Meadows near Rijswijk and the Schenkweg

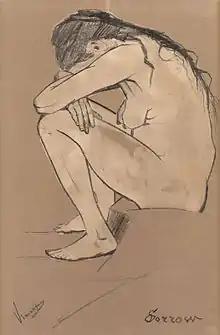
"Sorrow", pencil and wash, signed lower left, April 1882, Private collection, The Hague (F929, JH129).

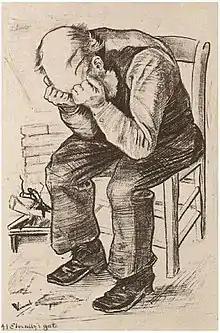
"Old Man with his Head in his Hands ("At Eternity's Gate")", lithograph, 1882 (F1662, JH268), various collections, including Tehran Museum of Contemporary Art, whose version illustrated is annotated by the artist in ink at lower left: "At Eternity's Gate". The model was Zuyderland.

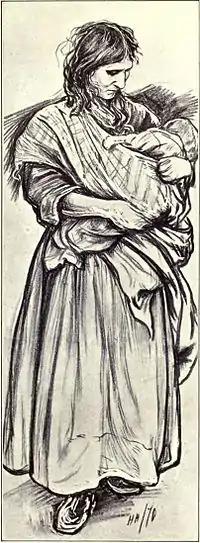
Hubert von Herkomer – "Gipsy Woman with Child", 1870 (Herkomer's first work for "The Graphic").

George Hendrik Breitner came to enjoy considerable success as a painter and photographer. In his student days he associated with painters of the Hague School such as Jozef Israëls, Jacob Maris and Anton Mauve, and he was a member of the Pulchri Society. Later he distanced himself from the movement and he is now generally regarded as an Amsterdam Impressionist, although he retained the muted color palette of the Hague School.